Yuri Panteleyev

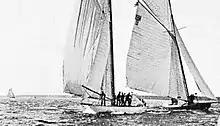
The Russian yacht "Galliya II" competing in the sailing competitions at the 1912 Summer Olympics. Both Yuri and his father sailed to watch the competition.

Panteleyev was born on in Saint Petersburg, the son of , a cinematographer. His wife, and Yuri's mother, Anna Alekseyevna, also worked at the film studios. Both Aleksandr and Yuri were keen yachtsmen. In 1912, when Yuri was eleven years old, they sailed the yacht "Ruslan" to Sweden to watch the Russian team competing off Stockholm in the sailing at the 1912 Summer Olympics. In 1917 Yuri graduated from the Second Saint Petersburg Gymnasium, in the last class to graduate before the revolution.